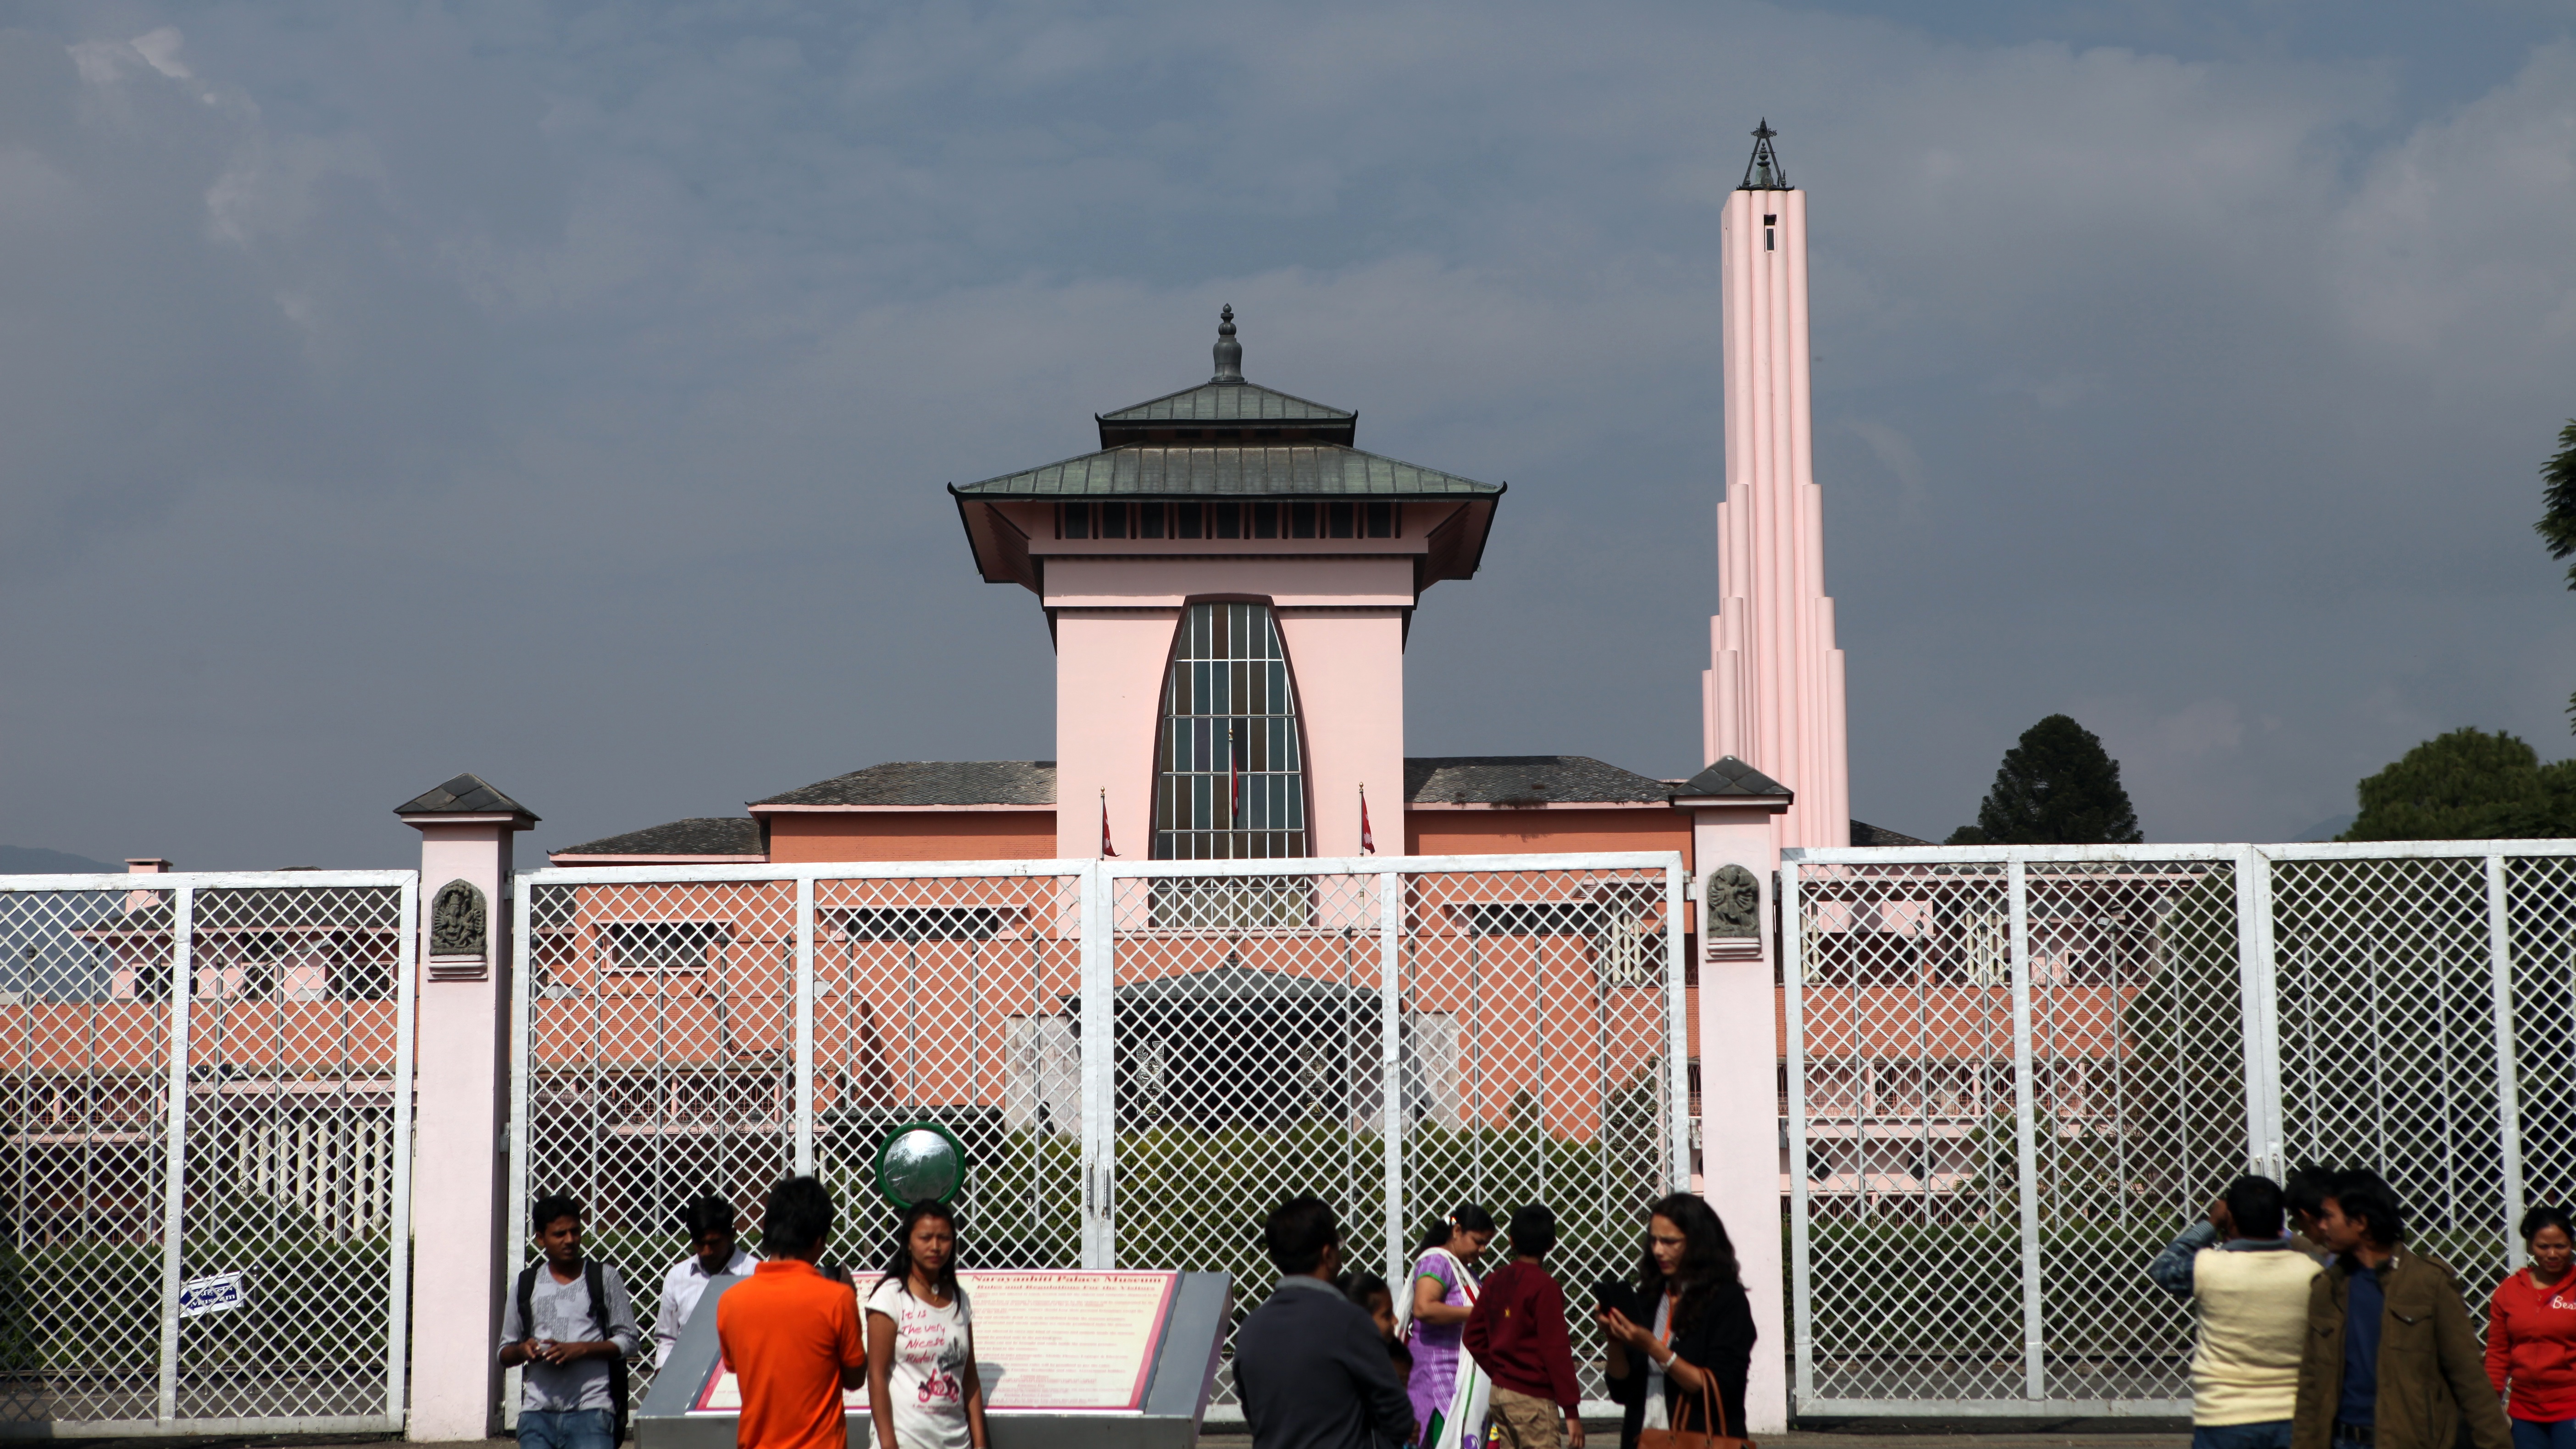
tower, landmark, tourism, memorial